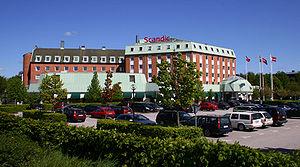
Scandic Hotels est une chaîne nordique d'hôtels basée à Stockholm en Suède.